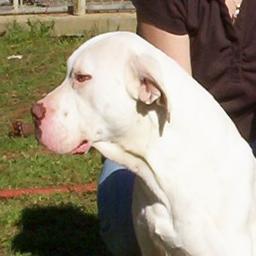
Animal: dogs